June Mathis

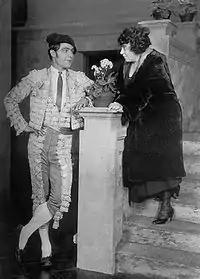
Screenwriter June Mathis on the set of "Blood and Sand" with star and lifelong friend Rudolph Valentino

"The Four Horsemen of the Apocalypse" was a success, grossing $4,500,000 domestically, thus becoming one of the most commercially successful silent films ever made and launching Valentino into stardom. Even before it was released, Valentino was receiving offers from other studios. Taking Mathis' advice, he remained with Metro to get another solid role or two under his belt.